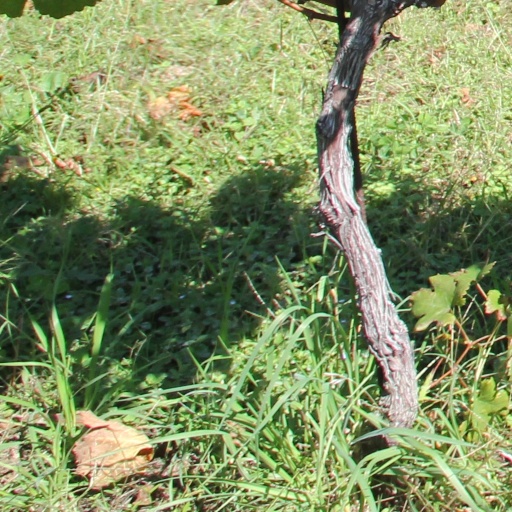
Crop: grape